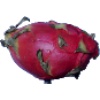
Label: Pitahaya Red 1